HaMerotz LaMillion 1

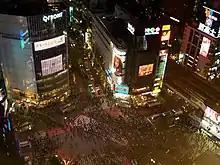
Upon arrival in Tokyo, teams had to make their way to the Shibuya Scramble Crossing and find their next clue on one of the screens.

This leg's Detour was a choice between ("Lelmed" – Teach) or ("Lelmod" – Learn). In Teach, teams had to teach a schoolchild who did not speak Hebrew to memorize ten Hebrew words. If the child could pass a test from a local teacher, teams would receive their next clue. In Learn, teams had to learn ten Japanese words from a local schoolchild and pass a test from a local teacher to receive their next clue.